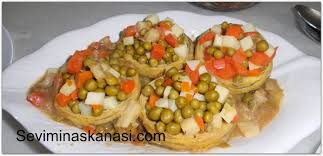
Yemek: enginar